Answer in natural language. How many Doorways are visible in the scene? Choose between the following options: 3, 2, 4, 1 or 0
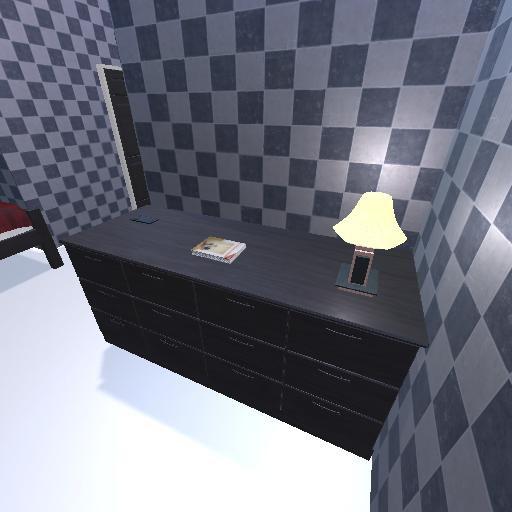
<answer>1</answer>